General Electric LM6000

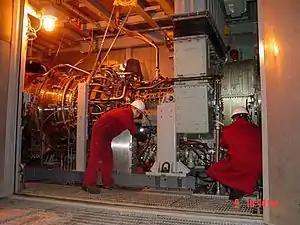
LM6000 GTG in an electrical power plant application

The General Electric LM6000 is a turboshaft aeroderivative gas turbine engine. The LM6000 is derived from the CF6-80C2 aircraft turbofan. It has additions and modifications designed to make it more suitable for marine propulsion, industrial power generation, and marine power generation use. These include an expanded turbine section to convert thrust into shaft power, supports and struts for mounting on a steel or concrete deck, and reworked controls packages for power generation. It has found wide use including peaking power plants, fast ferries and high speed cargo ship applications.